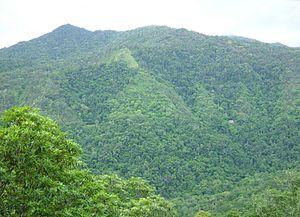
Les forêts pluviales tropicales du Queensland forment une écorégion terrestre définie par le Fonds mondial pour la nature, qui appartient au biome des forêts de feuillus humides tropicales et subtropicales de l'écozone australasienne. Elle se divise en trois zones le long de la côte du Queensland en Australie : la première est la plus étendue et inclut Cairns au Nord, la seconde comprend Mackay et les îles Whitsunday, et la troisième est constituées de la péninsule de Warginburra et s'étire à l'intérieur des terres.